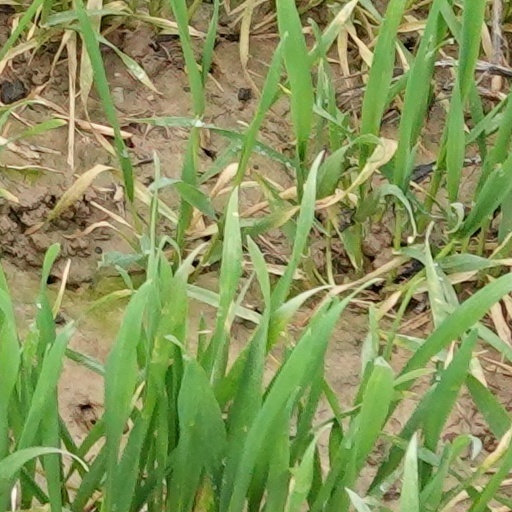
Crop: wheat